Trail, British Columbia

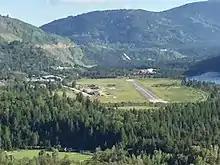
Trail Regional Airport

The City of Trail is also home to the largest hospital in the Kootenays region.